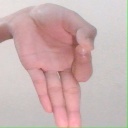
अक्षर: ज्ञ